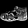
Label: Sandal